Jack Graham (Australian footballer, born 1878)

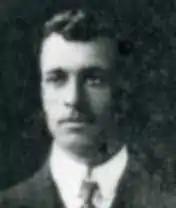

John Thomas Graham (2 March 1878 – 22 January 1907) was an Australian rules footballer who played with Melbourne in the Victorian Football League (VFL).